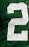
Number: 2